El gallo de oro

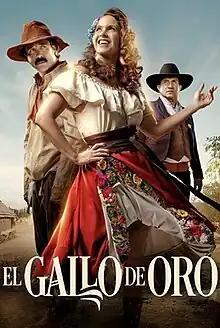

El gallo de oro is a Mexican streaming television series produced by W Studios for TelevisaUnivision. It is based on the 1980 novel of the same name, written by Juan Rulfo. It stars Lucero, José Ron and Plutarco Haza. The series premiered on Vix on 20 October 2023. The second season premiered on 12 January 2024.